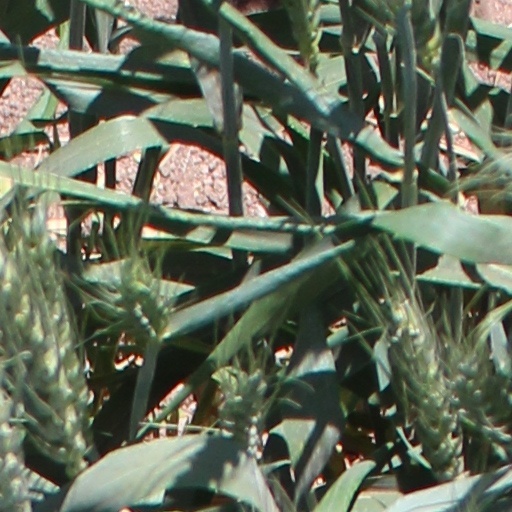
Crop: wheat